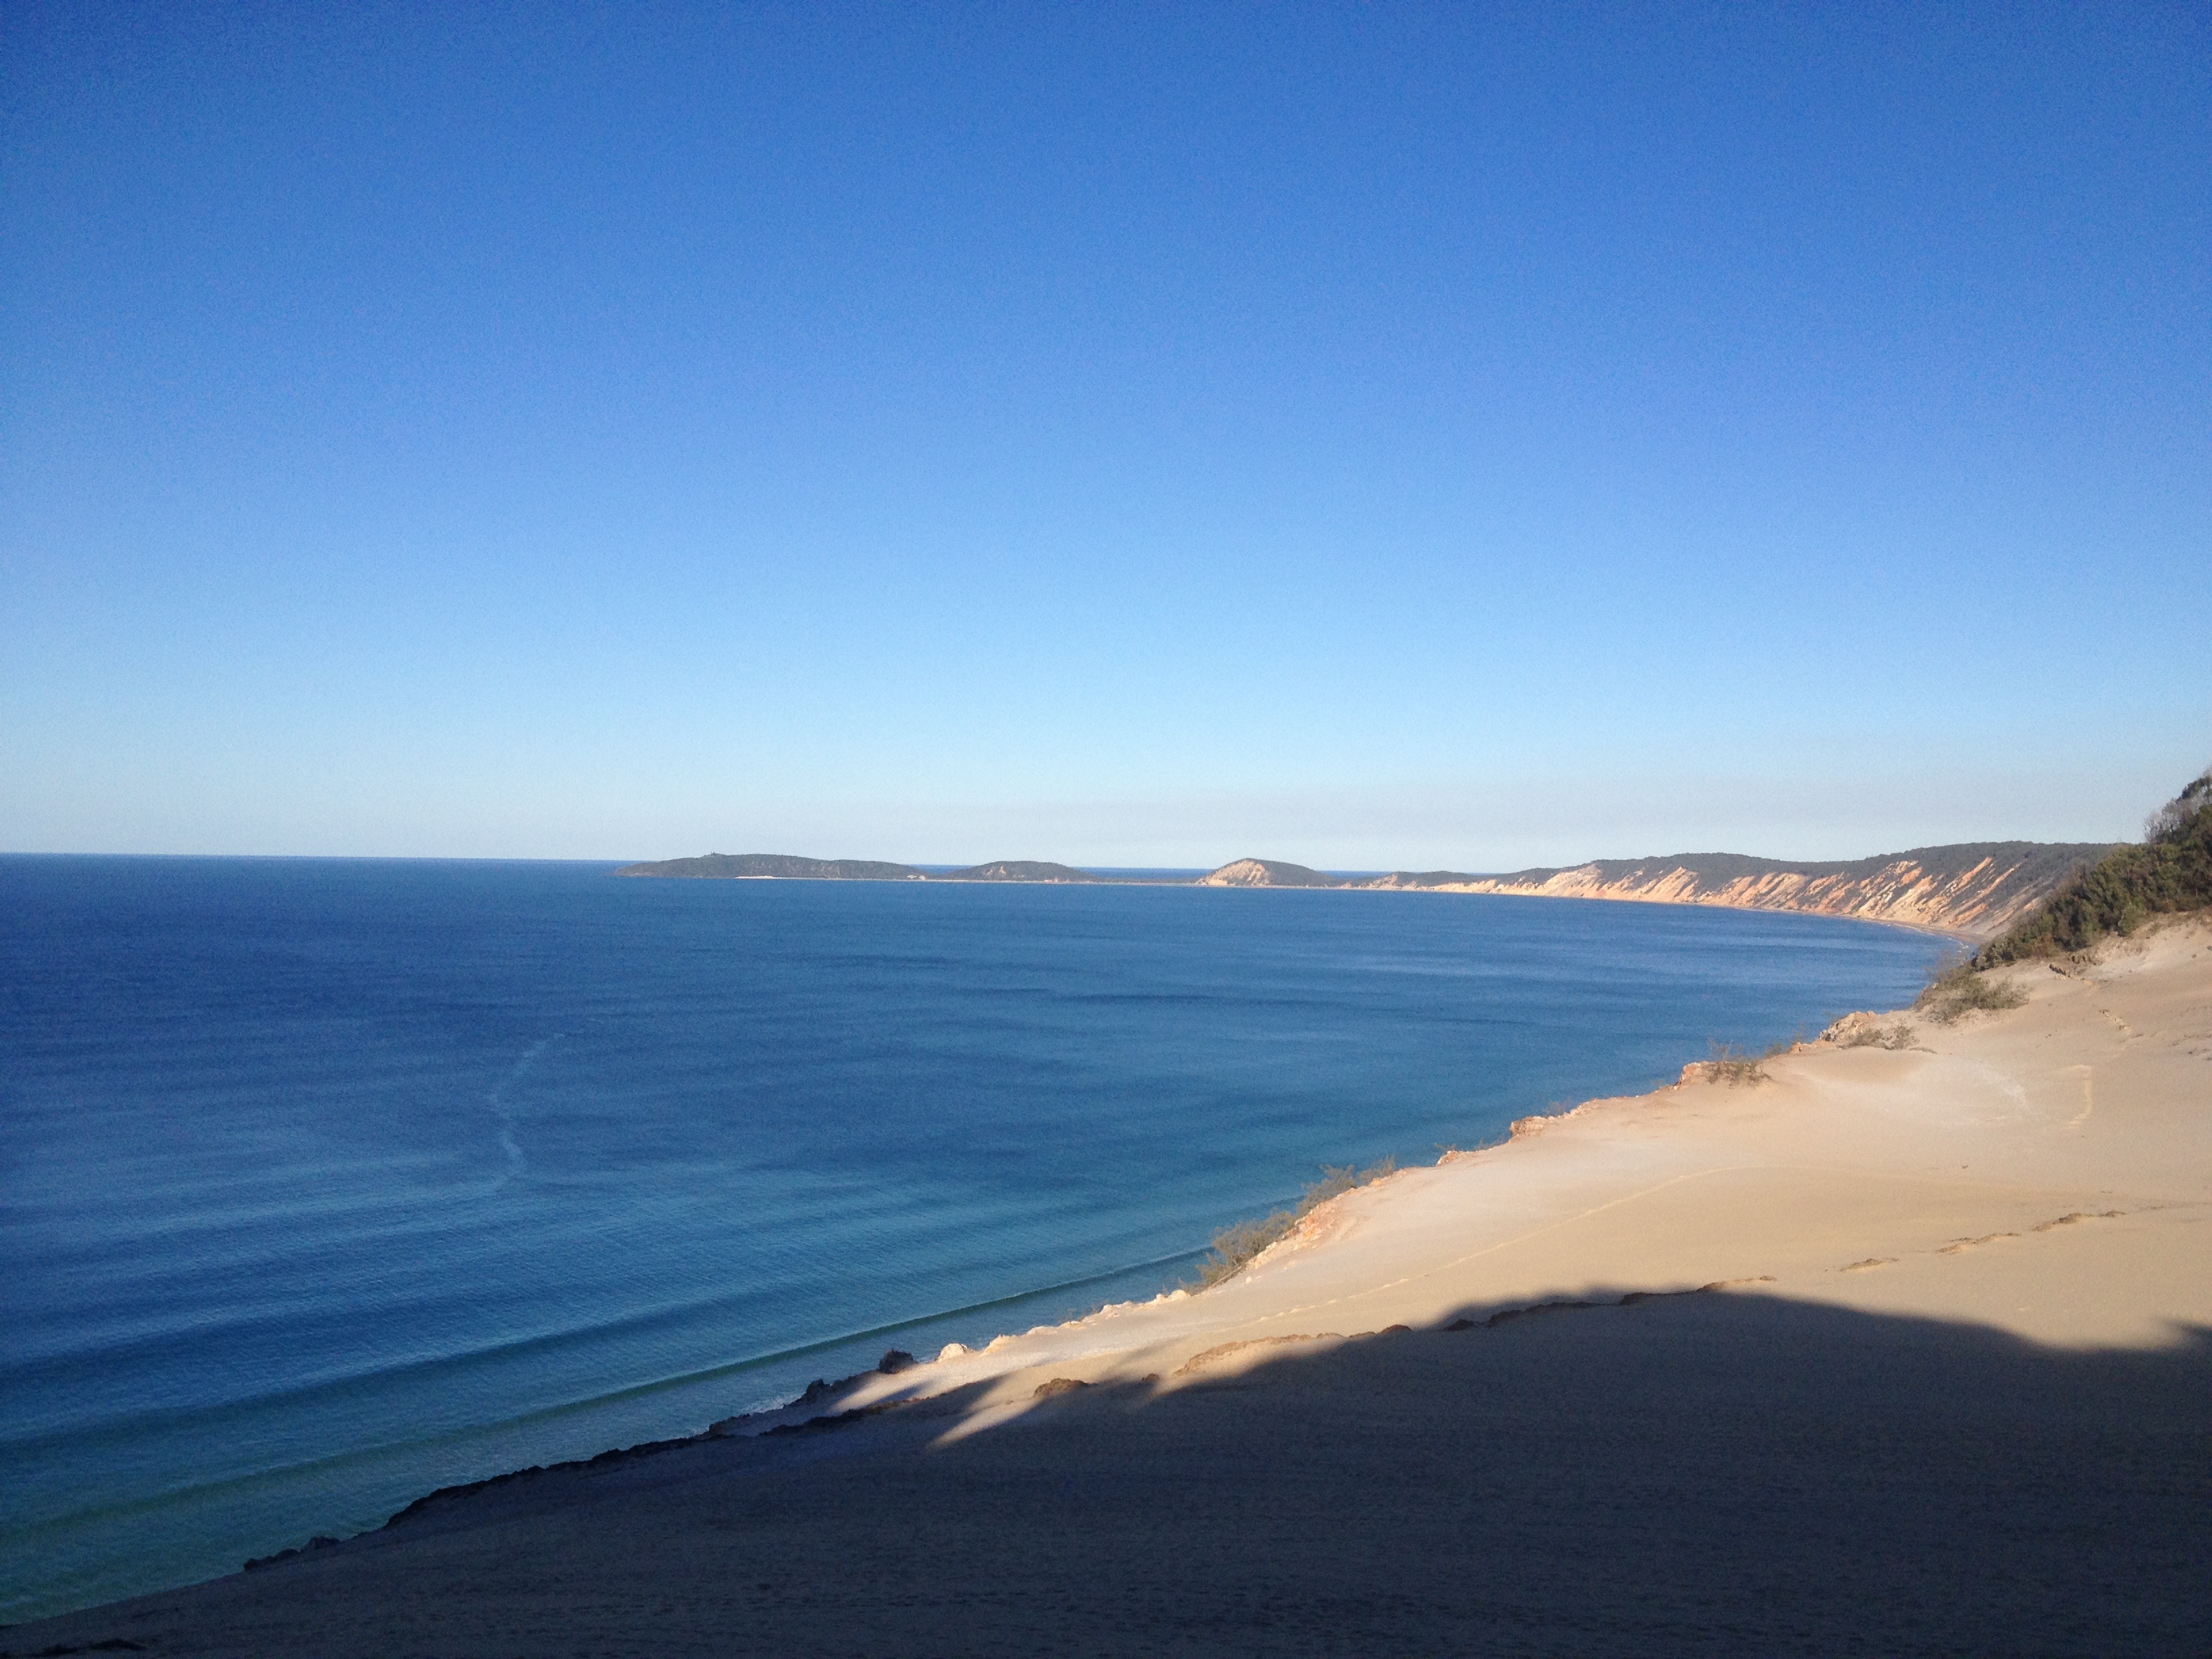
beach, sea, coast, sand, ocean, horizon, shore, wave, lake, dusk, bay, terrain, body of water, cape, wind wave